The Crystal Ship

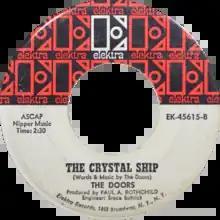
Side B of the original US single

"The Crystal Ship" is a song by the American rock band the Doors, from their 1967 debut album "The Doors", and the B-side of the number-one hit single "Light My Fire". It was composed as a love song to Jim Morrison's first serious girlfriend, Mary Werbelow, shortly after their relationship ended.